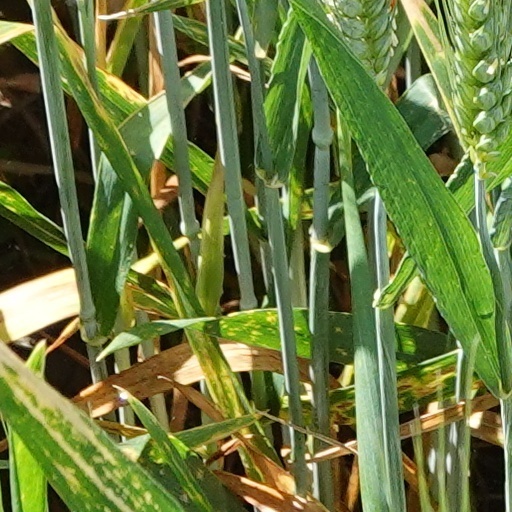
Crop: wheat